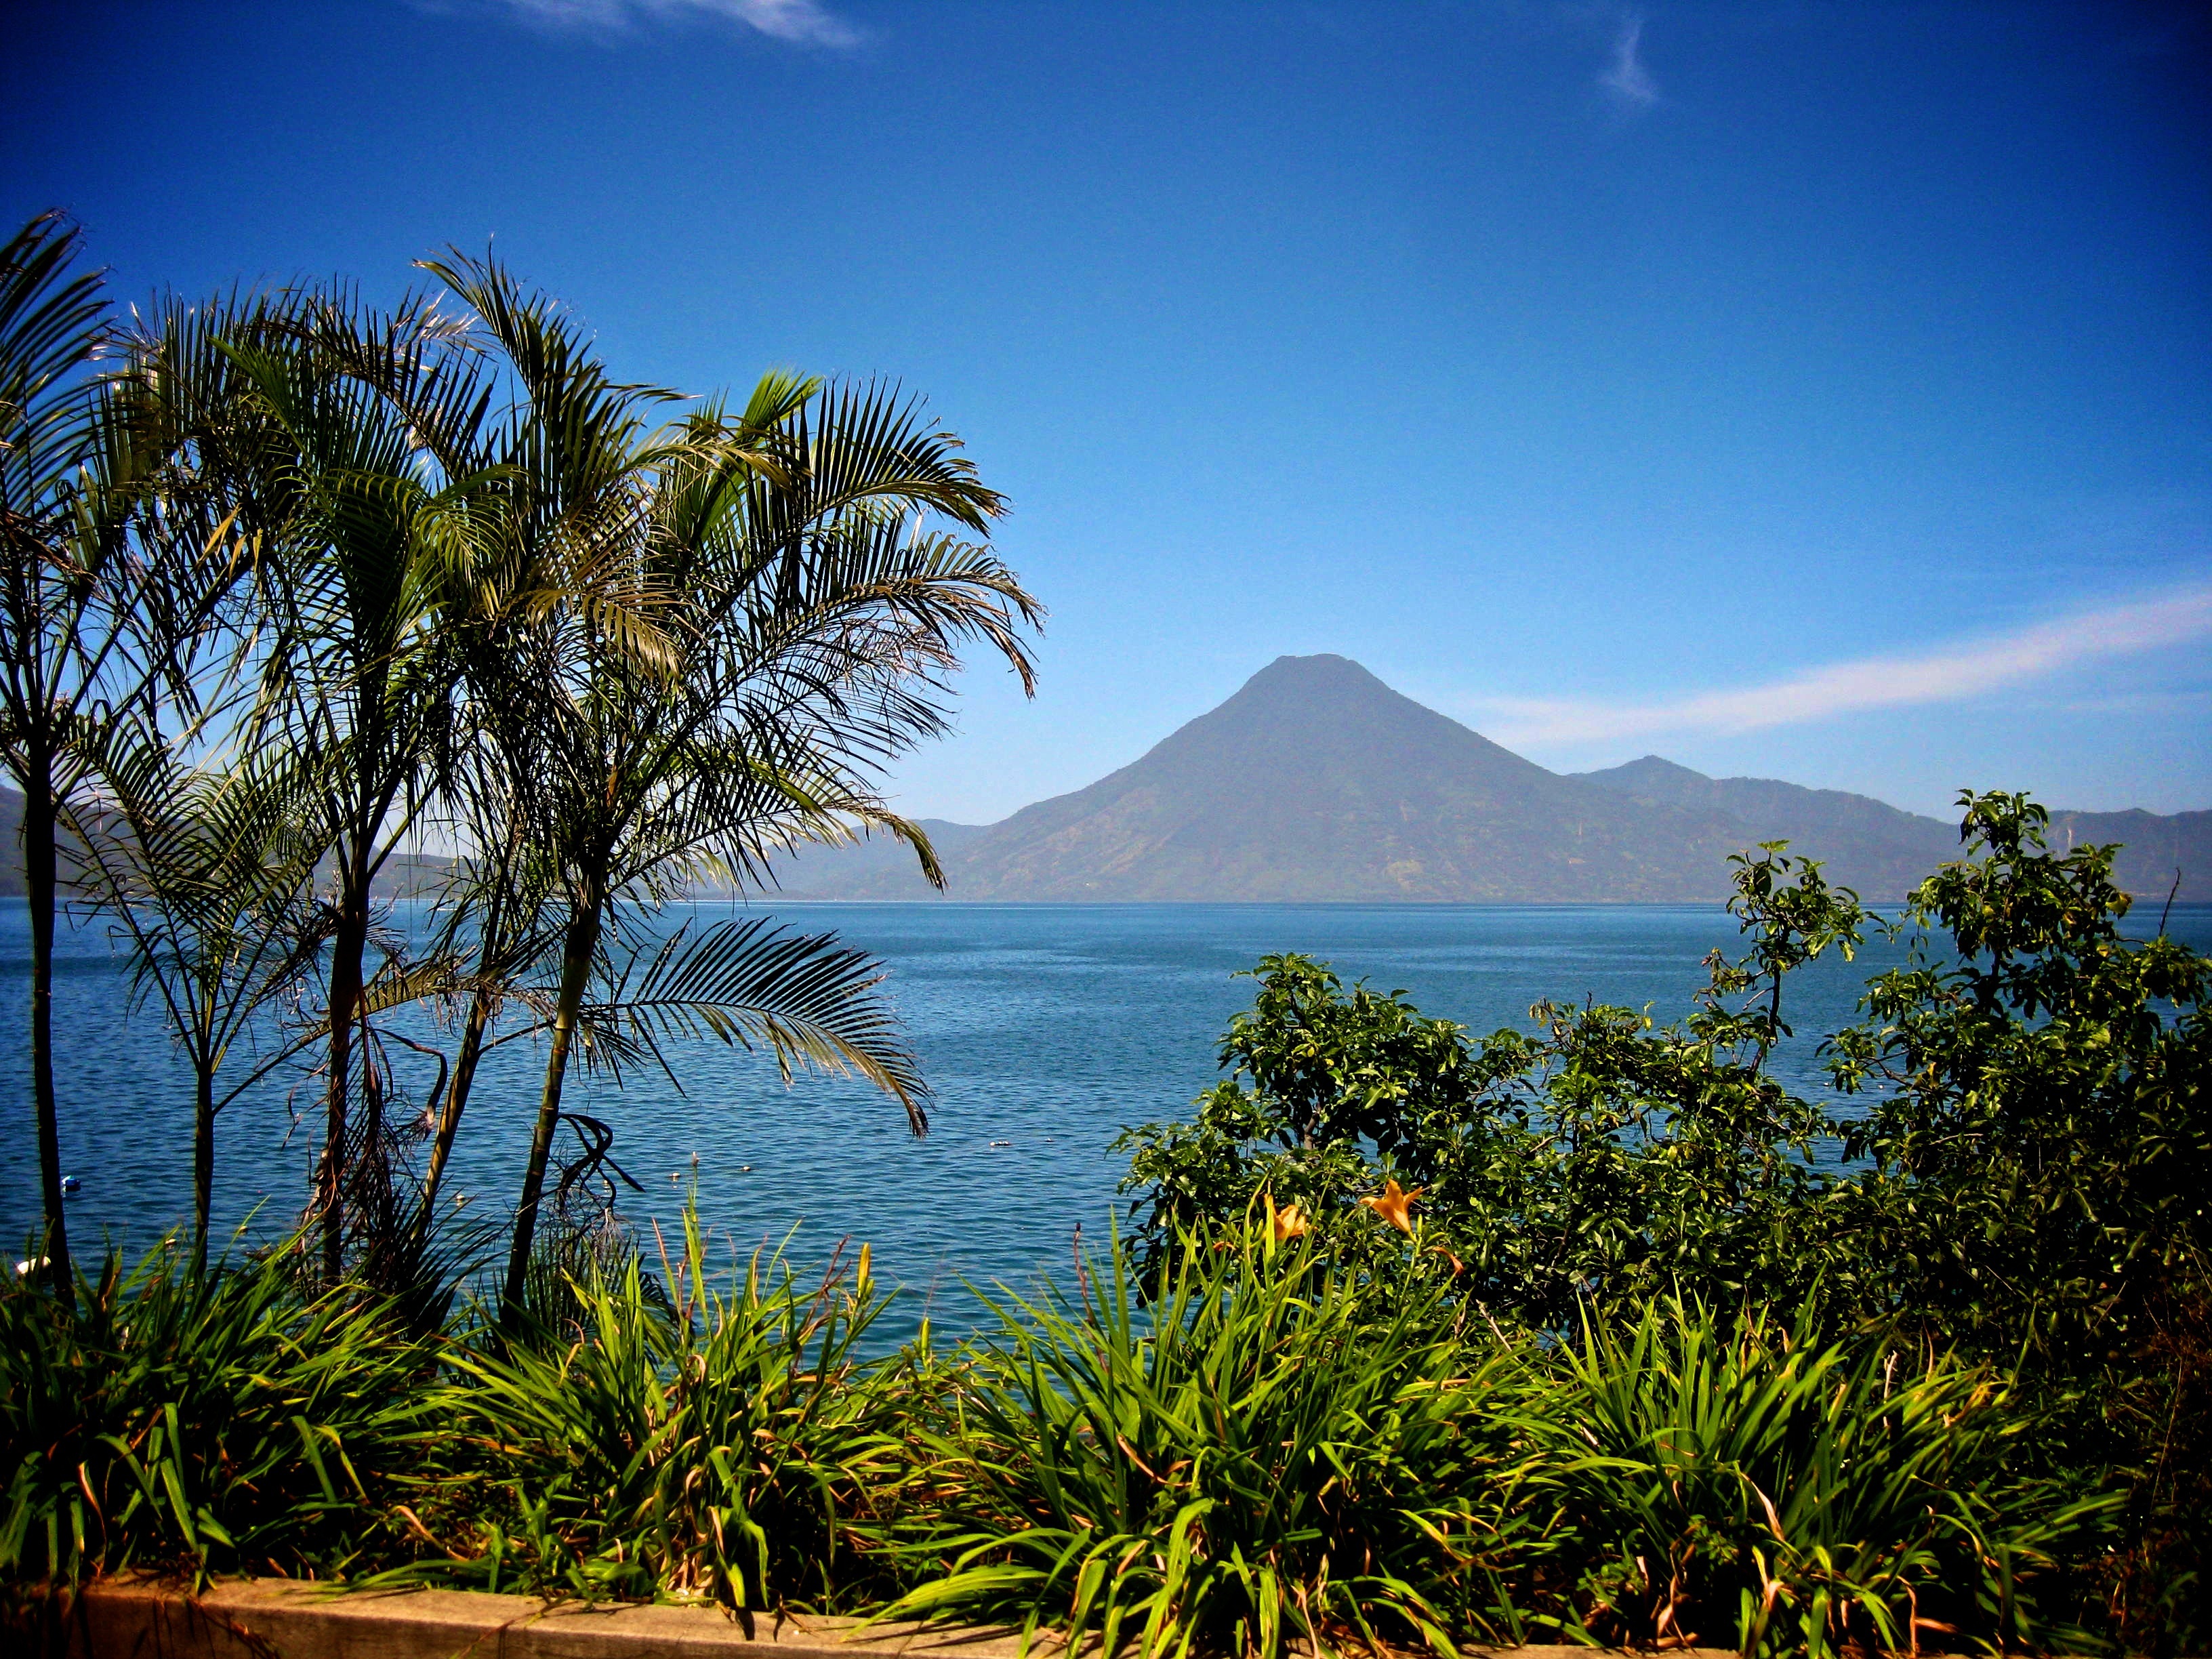
beach, landscape, sea, coast, tree, nature, grass, ocean, horizon, shore, lake, vacation, cove, lagoon, volcano, bay, island, body of water, trees, caribbean, habitat, tropics, cape, guatemala, landform, geographical feature, arecales